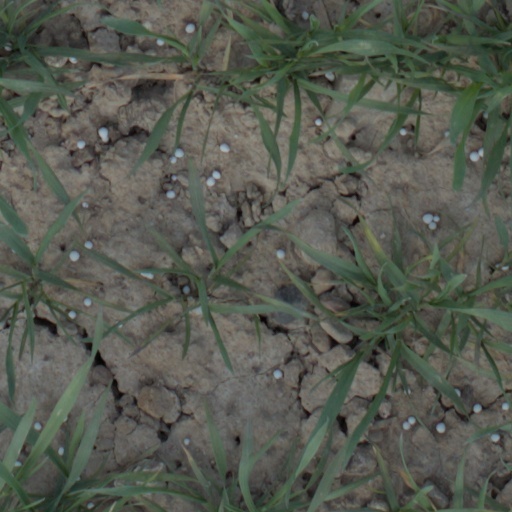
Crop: wheat